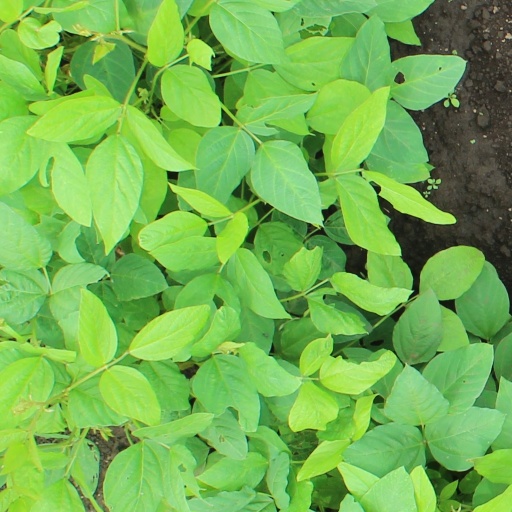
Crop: soybean